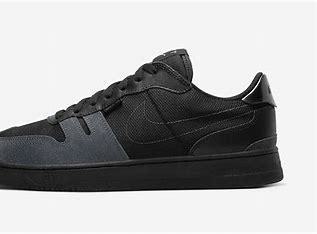
Brand: Nike
Model: Squash Type